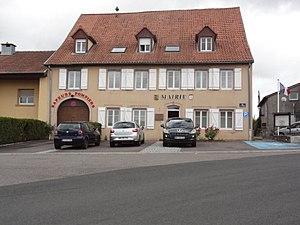
Dolving (Moselle) mairie
Dolving est une commune française située dans le département de la Moselle, en région Grand Est.